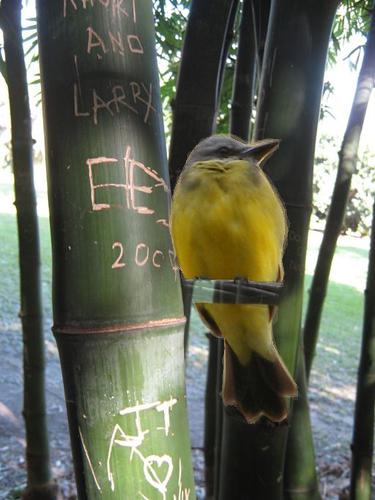
Bird species: Tropical_Kingbird
Bird type: landbird
Background: land